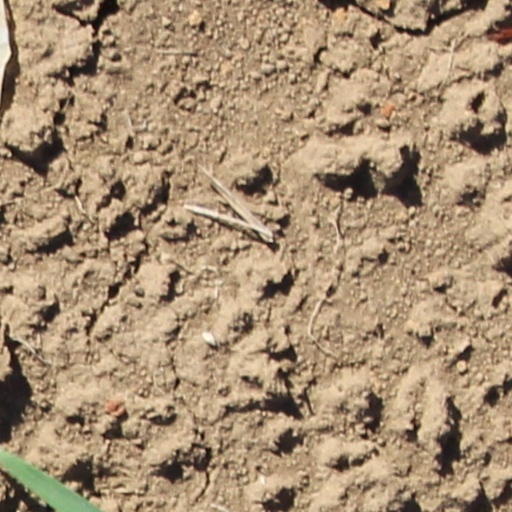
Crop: wheat